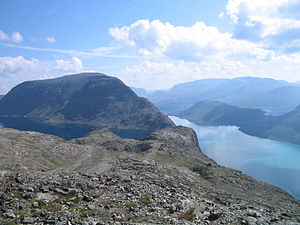
Besseggen / Naturbeskyttelse
Besseggen, eller Besseggi, er en bjergryg i Vågå kommune i Innlandet fylke i Norge. Besseggen ligger i den østlige del af Jotunheimen, mellem søerne Gjende og Bessvatnet.